Revealed preference

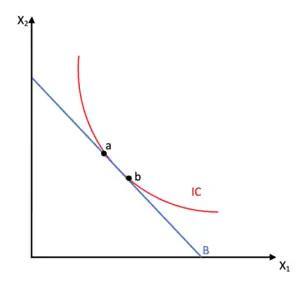
The dataset illustrates a budget constraint in which there are two consumption bundles a and b. Both bundles achieve utility maximisation, violating the SARP, but satisfying GARP.

The Generalised axiom of revealed preference (GARP) is a generalisation of SARP. It is the final criteria required so that constancy may be satisfied to ensure consumers preferences do not change.